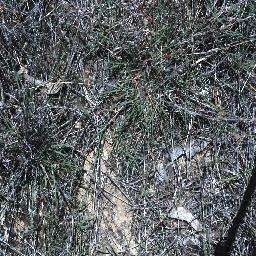
Label: negative